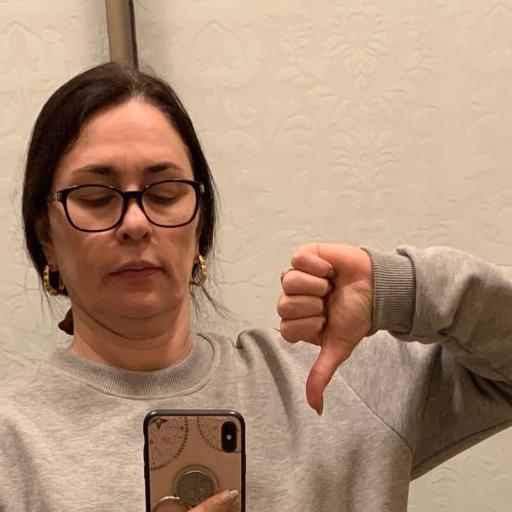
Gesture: dislike